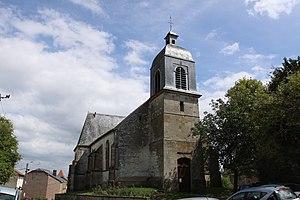
Église Saint-Maurice de Saint-Morel (Ardennes, France) This building is classé au titre des Monuments Historiques. It is indexed in the Base Mérimée, a database of architectural heritage maintained by the French Ministry of Culture,
L'église Saint-Maurice est une église située à Saint-Morel, en France, classé au titre des monuments historiques en 1919.
Cet article recense les monuments historiques français classés en 1919.
Cet article recense les monuments historiques des Ardennes, en France.